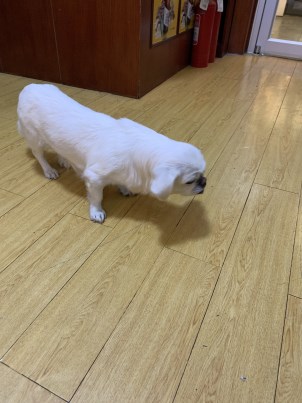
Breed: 3336-n000121-chinese_rural_dog